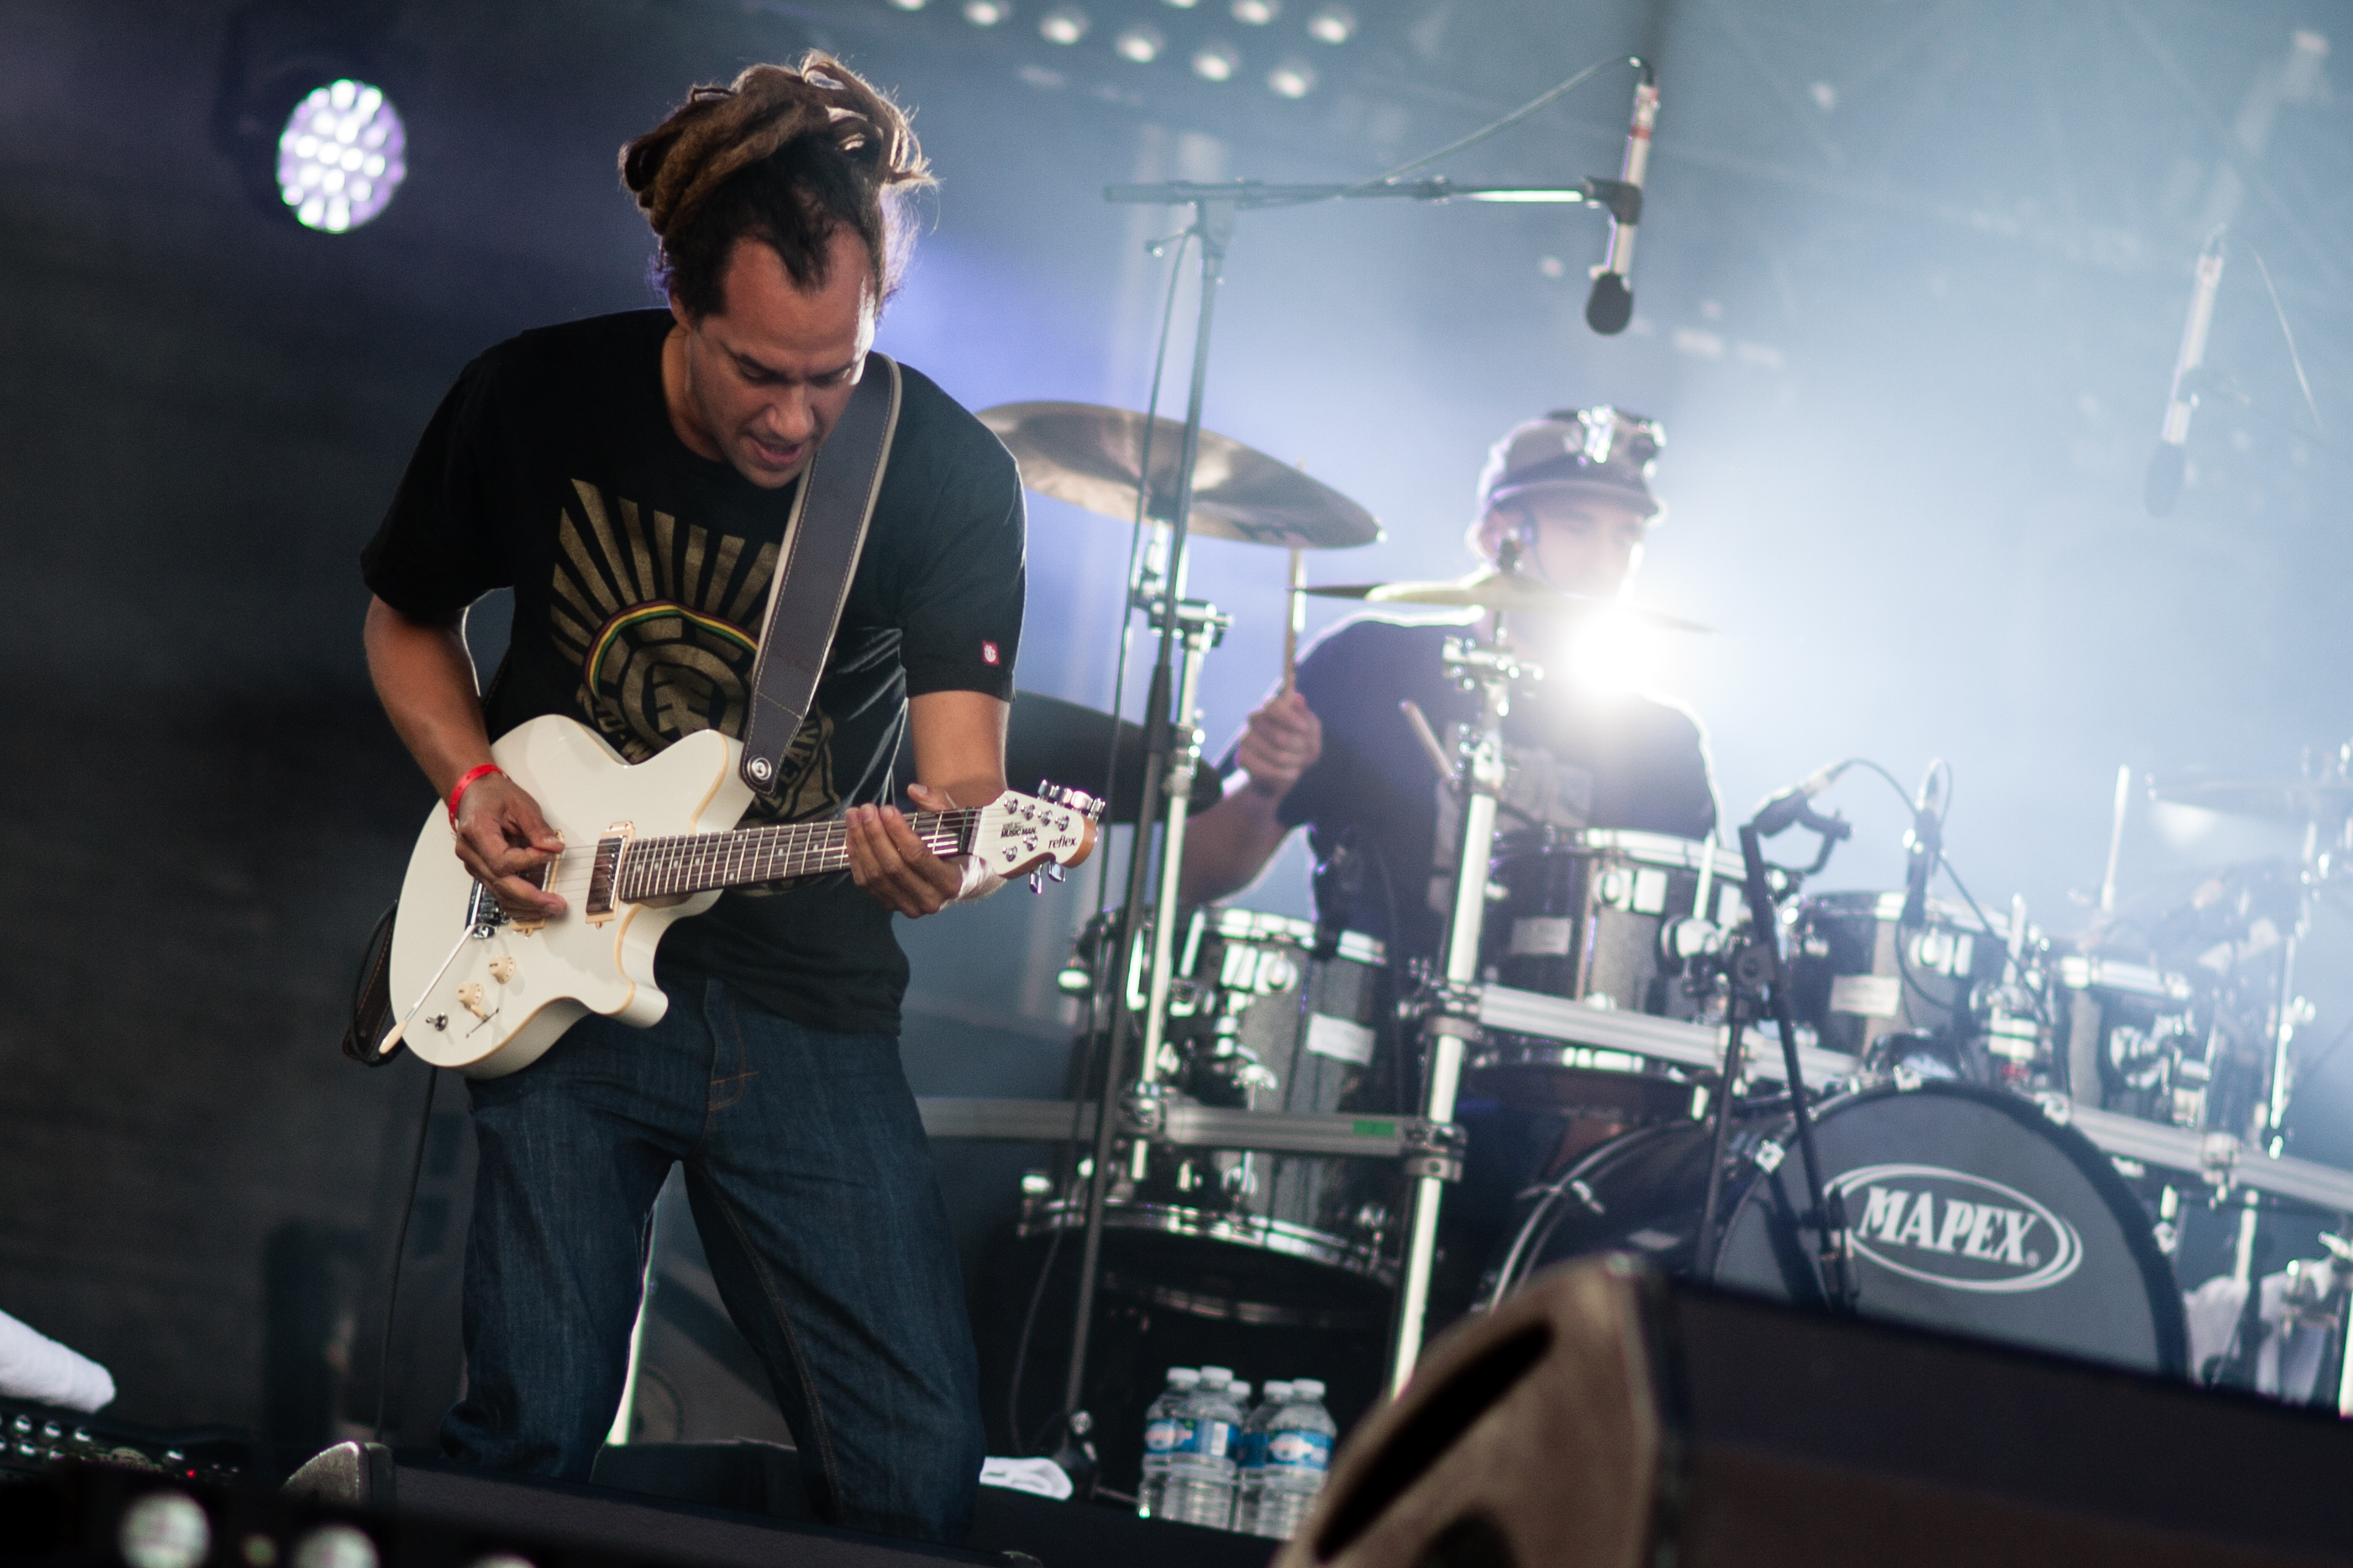
music, guitar, concert, live, canon, musician, festival, 40d, gig, stage, 2012, humanit, fetedelhuma, dub, dubinc, inc, performance, bassist, singing, guitarist, drums, drummer, entertainment, performing arts, singer songwriter, rock concert, social group, musical ensemble